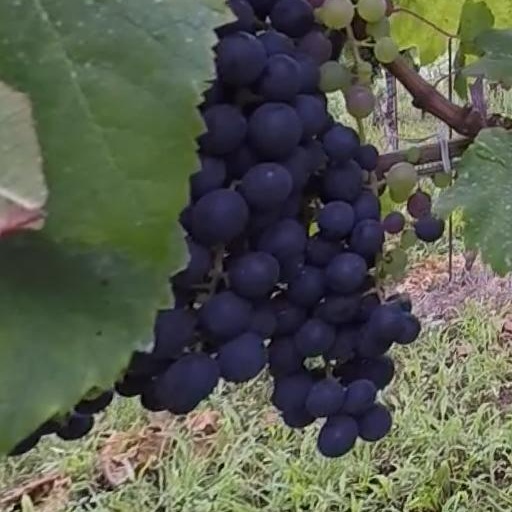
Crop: grape